Canadian sovereignty

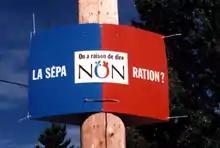
A campaign sign from the 1995 Quebec referendum: "Separation? We are right to say 'No'."

The term "sovereignty-association" fell out of use after the referendum on Quebec's sovereignty in 1980, replaced by the simpler term "sovereignty". Whereas the question in that referendum proposed to negotiate sovereignty-association with the Canadian Crown, the referendum in 1995 (which was defeated by a margin of 50.58 per cent "no" to 49.42 per cent "yes") proposed "sovereignty", along with an optional partnership offer to the rest of Canada, asking the question, "do you agree that Québec should become sovereign after having made a formal offer to Canada for a new economic and political partnership within the scope of the bill respecting the future of Québec and of the agreement signed on June 12, 1995?" This proposed an economic and political “partnership” with Canada; sovereignty-partnership was defined more as a form of political independence. Sovereignty-association, in contrast, meant a new agreement on Confederation.